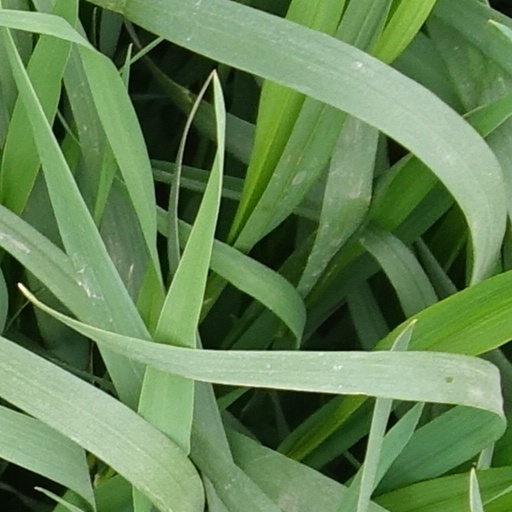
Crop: wheat